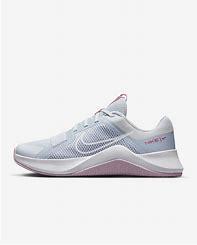
Brand: Nike
Model: MC 2